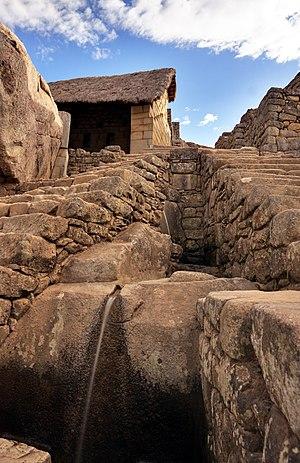
SVP, rendez cette description accessible à tous en la traduisant dans plusieurs langues.
Machu Picchu est une ancienne cité inca du XVᵉ siècle au Pérou, perchée sur un promontoire rocheux qui unit les monts Machu Picchu et Huayna Picchu sur le versant oriental des Andes centrales. Son nom aurait été Pikchu ou Picho.